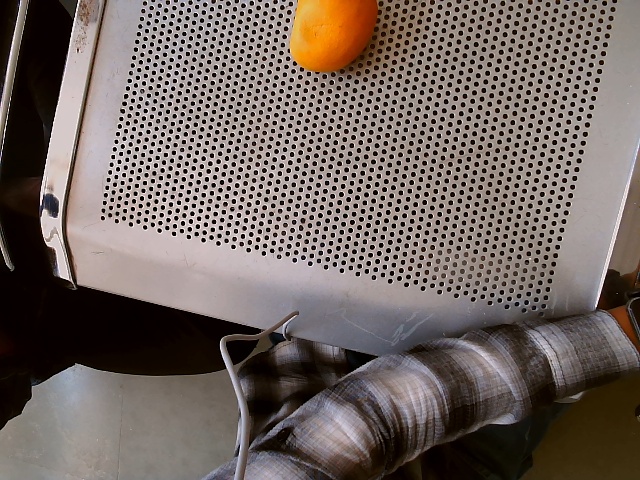
Label: Ripe_Mango